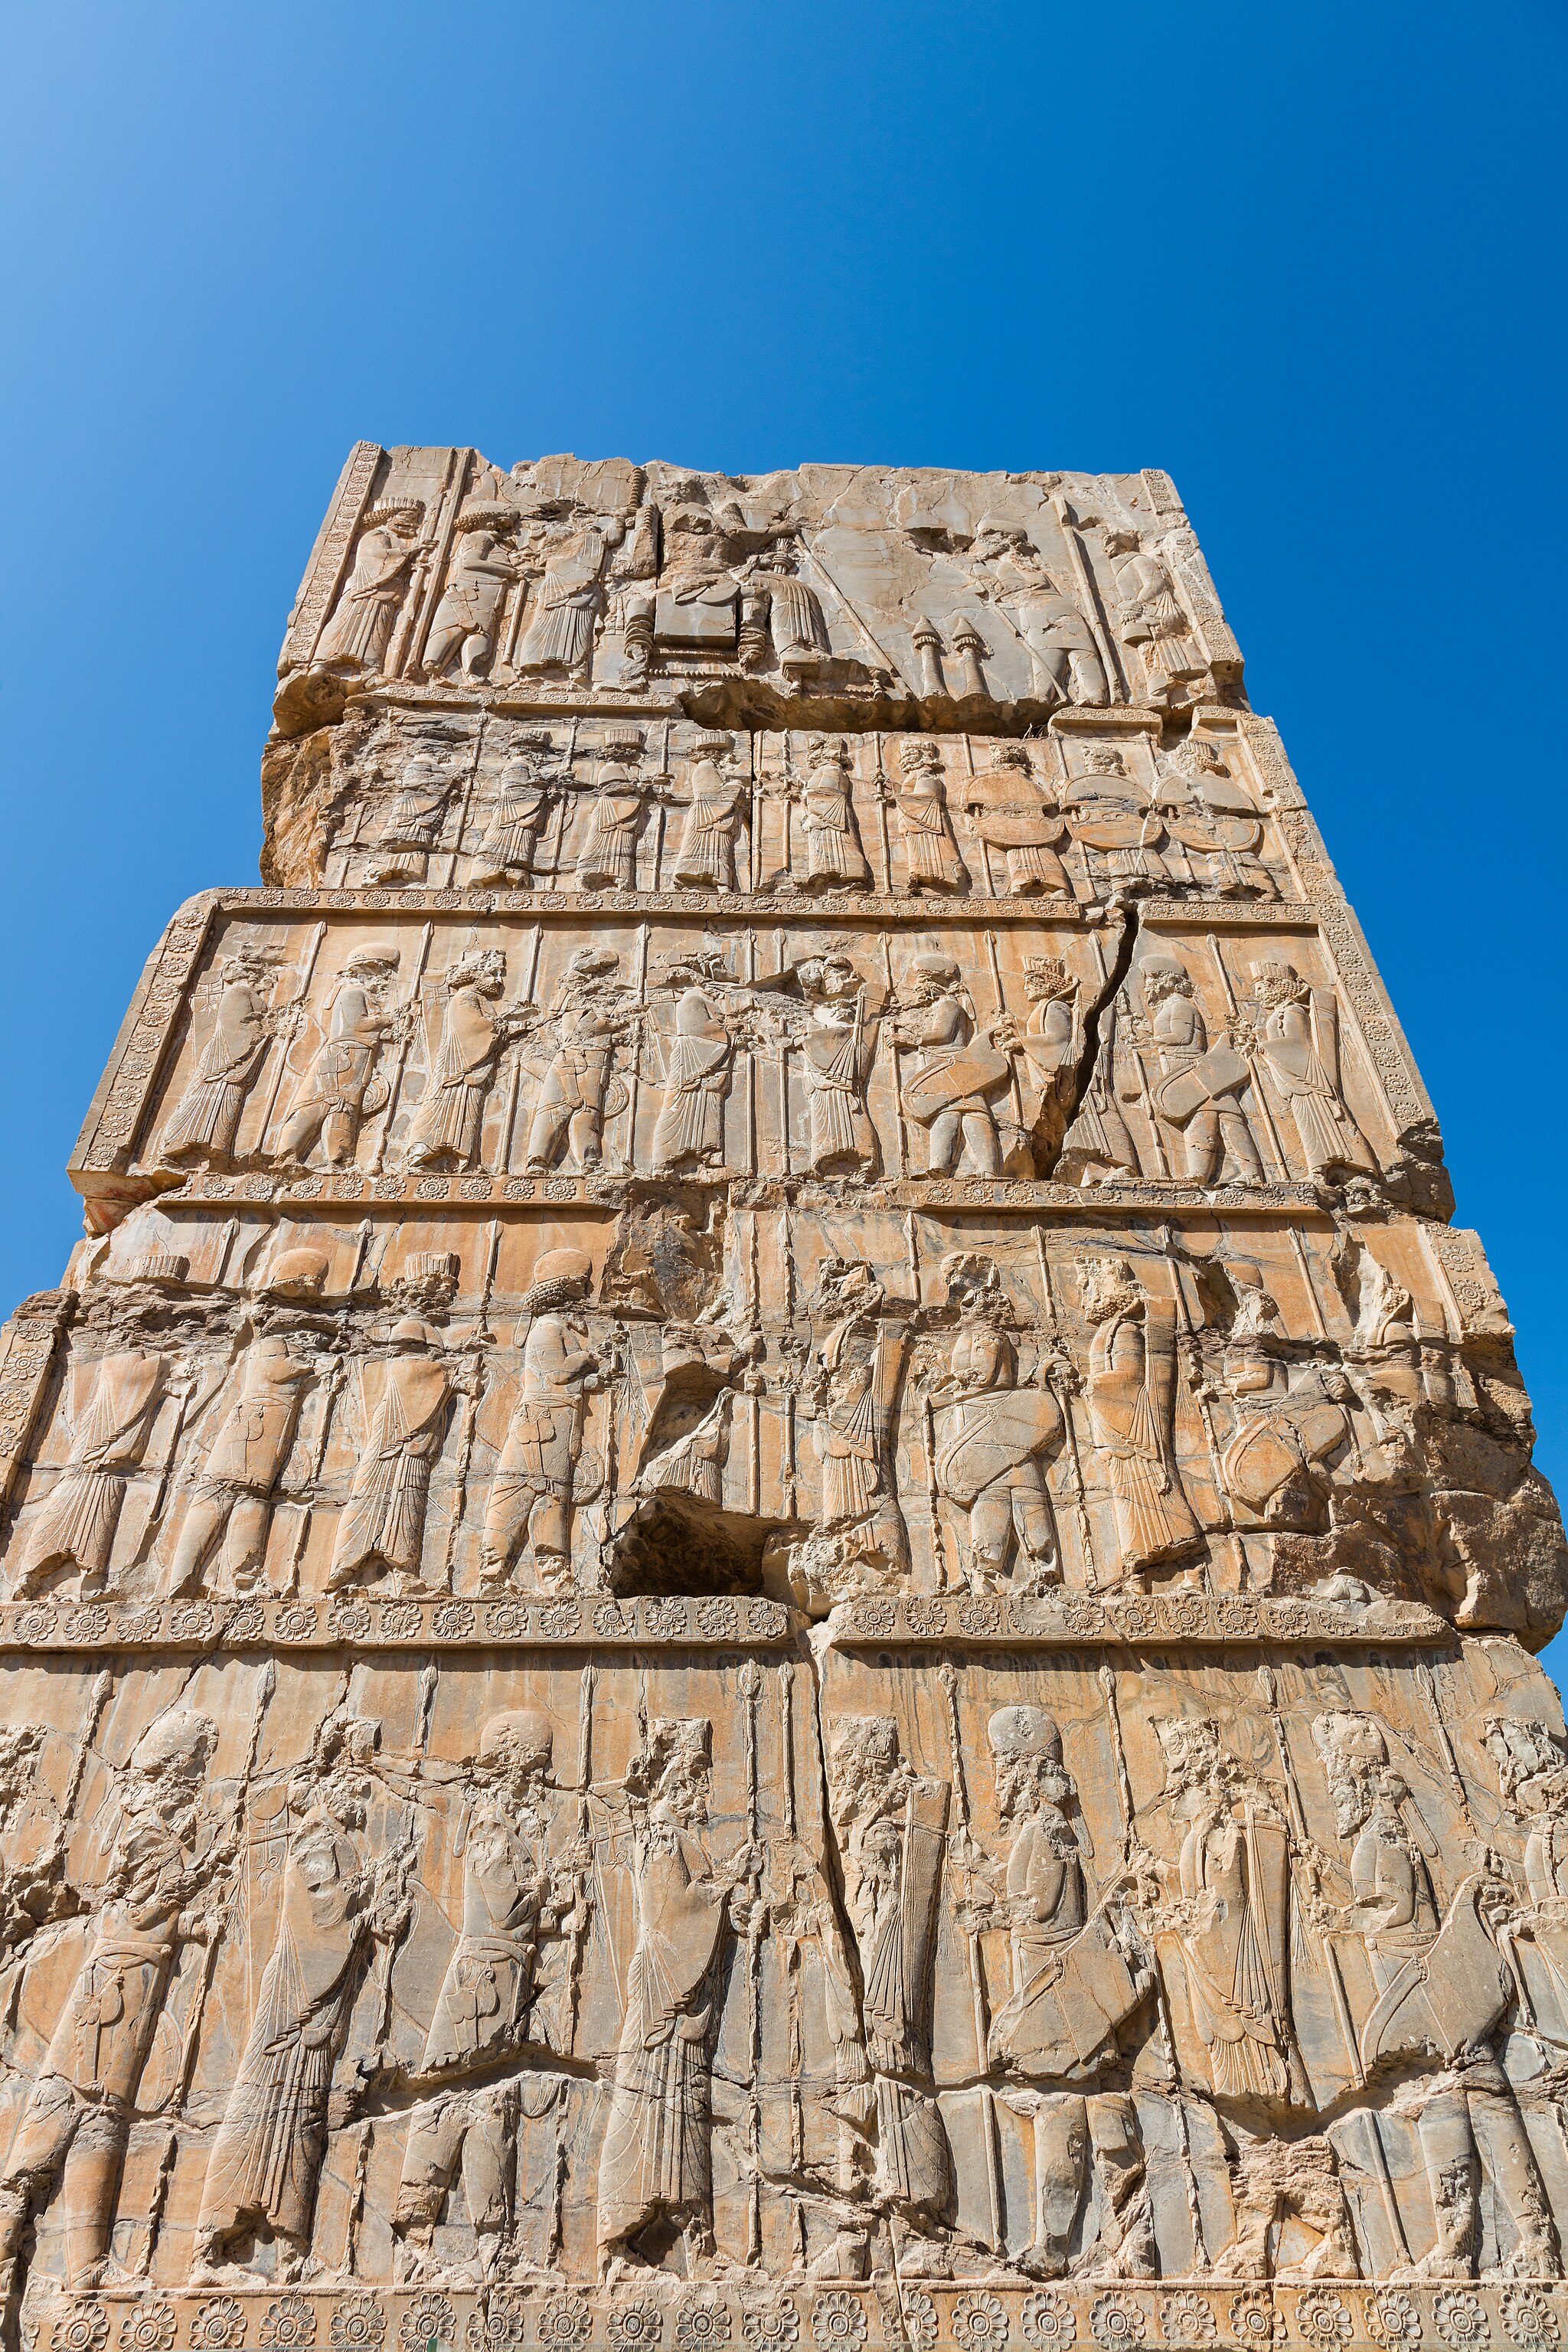
Title: Persépolis, Irán, 2016-09-24, DD 42
Description: Persepolis, Iran
Date: 2016-09-24 10:53:24
Categories: Taken with Canon EOS 5DS R, September 2016 in Iran, Images by User:Poco a poco, Images from Wiki Loves Monuments 2016, Cultural heritage monuments in Iran with known IDs, Images of Iran by User:Poco a poco, Images from Wiki Loves Monuments by User:Poco a poco, Images from Wiki Loves Monuments 2016 in Iran, Iran photographs taken on 2016-09-24, Images from Wiki Loves Monuments in Marvdasht, 2016 in Persepolis, Northern portals of Hall of hundred columns, Images by User:Poco a poco taken in 2016